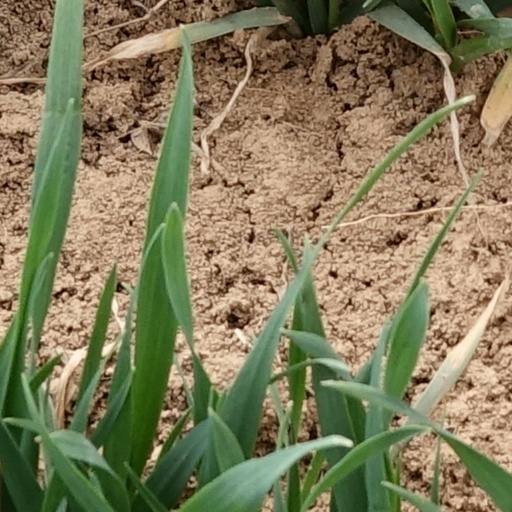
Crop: wheat